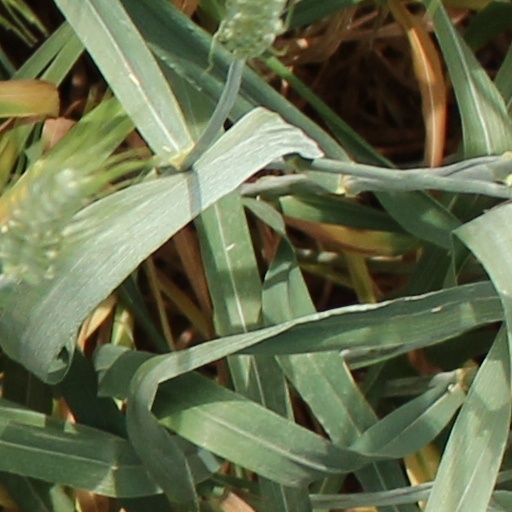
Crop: wheat